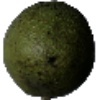
Label: Avocado 1